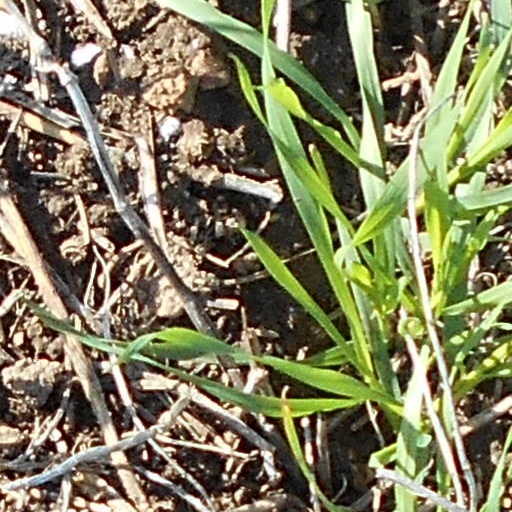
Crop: wheat